Even-aged timber management

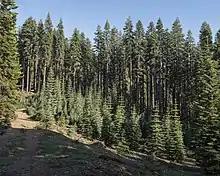
A young stand of even-aged fir trees growing in a formerly clearcut area in the Sierra Nevada mountains, with an older cohort behind them.

Even-aged timber management is a group of forest management practices employed to achieve a nearly coeval cohort group of forest trees. The practice of even-aged management is often pursued to minimize costs to loggers. In some cases, the practices of even aged timber management are frequently implicated in biodiversity loss and other ecological damage. Even-aged timber management can also be beneficial to restoring natural native species succession.